Billy Gunn

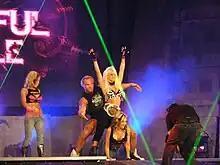
Cute Kip as part of The Beautiful People

A few weeks later on "Impact!", The James Gang re-emerged under a new name Voodoo Kin Mafia (VKM for short, a play on Vincent Kennedy McMahon's initials). They mentioned their new right of 'creative control', meaning they could do whatever they wanted. They also declared 'war' on Paul Levesque, Michael Hickenbottom, and Vincent K. McMahon (Triple H, Shawn Michaels, and Vince McMahon, respectively). Kip then declared that 'Triple Hollywood' and 'Shawn Kiss-my-bottom' were failing as the group they (Kip and BG) used to be a part of: D-Generation X. After the initial shock value of this incident wore off, at Genesis, The Voodoo Kin Mafia defeated Kazarian, Maverick Matt and Johnny Devine in a handicap match. VKM began a feud with the villainous Christy Hemme. Hemme then searched for a tag team to square-off against VKM. At Destination X, The Voodoo Kin Mafia defeated Hemme's handpicked team of The Heartbreakers (Antonio Thomas & Romeo Roselli). On the Lockdown preshow The Voodoo Kin Mafia defeated another one of Hemme's handpicked team Serotonin (Kaz & Havok) in a Six Sides of Steel match. The final tag team was Damaja and Basham, who appeared on an episode of "Impact!" and beat down VKM. They also held up Kip James so Hemme could slap him. B.G James was taken out by Basham and Damaja which led to Kip James competed against Basham and Damaja in a handicap match at Sacrifice where he lost. However, they beat Hemme's team at Slammiversary. After the match, VKM were betrayed by their associate Lance Hoyt. At Victory Road, they introduced their new manager, the Voodoo Queen, Roxxi Laveaux, to embarrass Christy Hemme. At Hard Justice, The Voodoo Kin Mafia lost to The Latin American Exchange. At No Surrender, The Voodoo Kin Mafia competed in a Ten-team tag team gauntlet match which was won by A.J. Styles and Tomko. At Bound for Glory, Kip James competed in the Fight for the Right Reverse Battle Royal which was won by Eric Young. On the October 25 edition of "Impact!", VKM teamed with A.J. Styles and Tomko in a losing effort to the Latin American Xchange and the Steiner Brothers. At Genesis, B.G. was present along with Kip in the corner of Roxxi Laveaux at ringside for the Fatal Four Way knockout match for the TNA Women's Championship in which Gail Kim retained the title. At Turning Point, James competed in the Feast or Fired where he grabbed a case but threw it to BG James. It was revealed that the case was for a shot at the TNA World Tag Team Championship and BG James picked his dad to be his partner at Against All Odds, James and Bob Armstrong failed to win the titles and on February 21, 2008, episode of "Impact!" he turned on B.G. and B.G's father "Bullet" Bob Armstrong by hitting them both with a crutch.